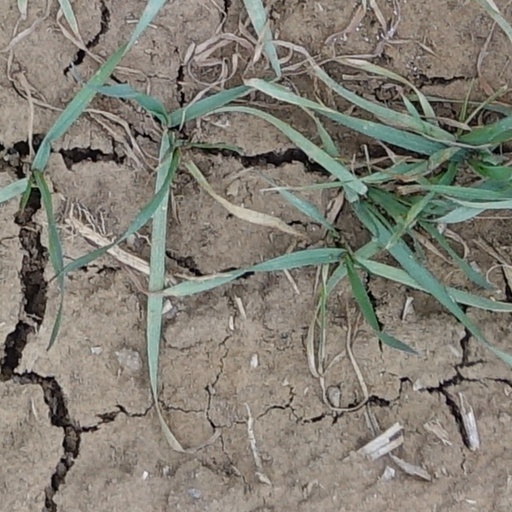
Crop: wheat